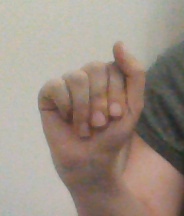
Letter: saad